Tanjung Priok railway station

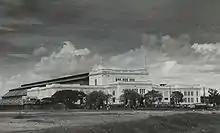
The building of the station

This new station was opened to the public on 6 April 1925 which coincided with the launch of the first KRL route from Tanjung Priok to Meester Cornelis (Jatinegara). The first launch was also carried out to commemorate the 50th anniversary of the SS. The station building is in the Art Deco style and has an area of 3,678 m2 (0.3678 ha), standing on an embankment area which covers 46,930 m2 (4.693 ha).